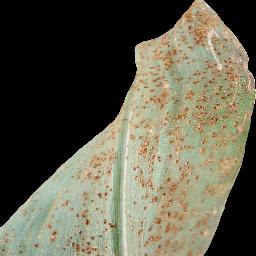
Label: Corn___Common_rust